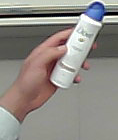
Product: dove_spray